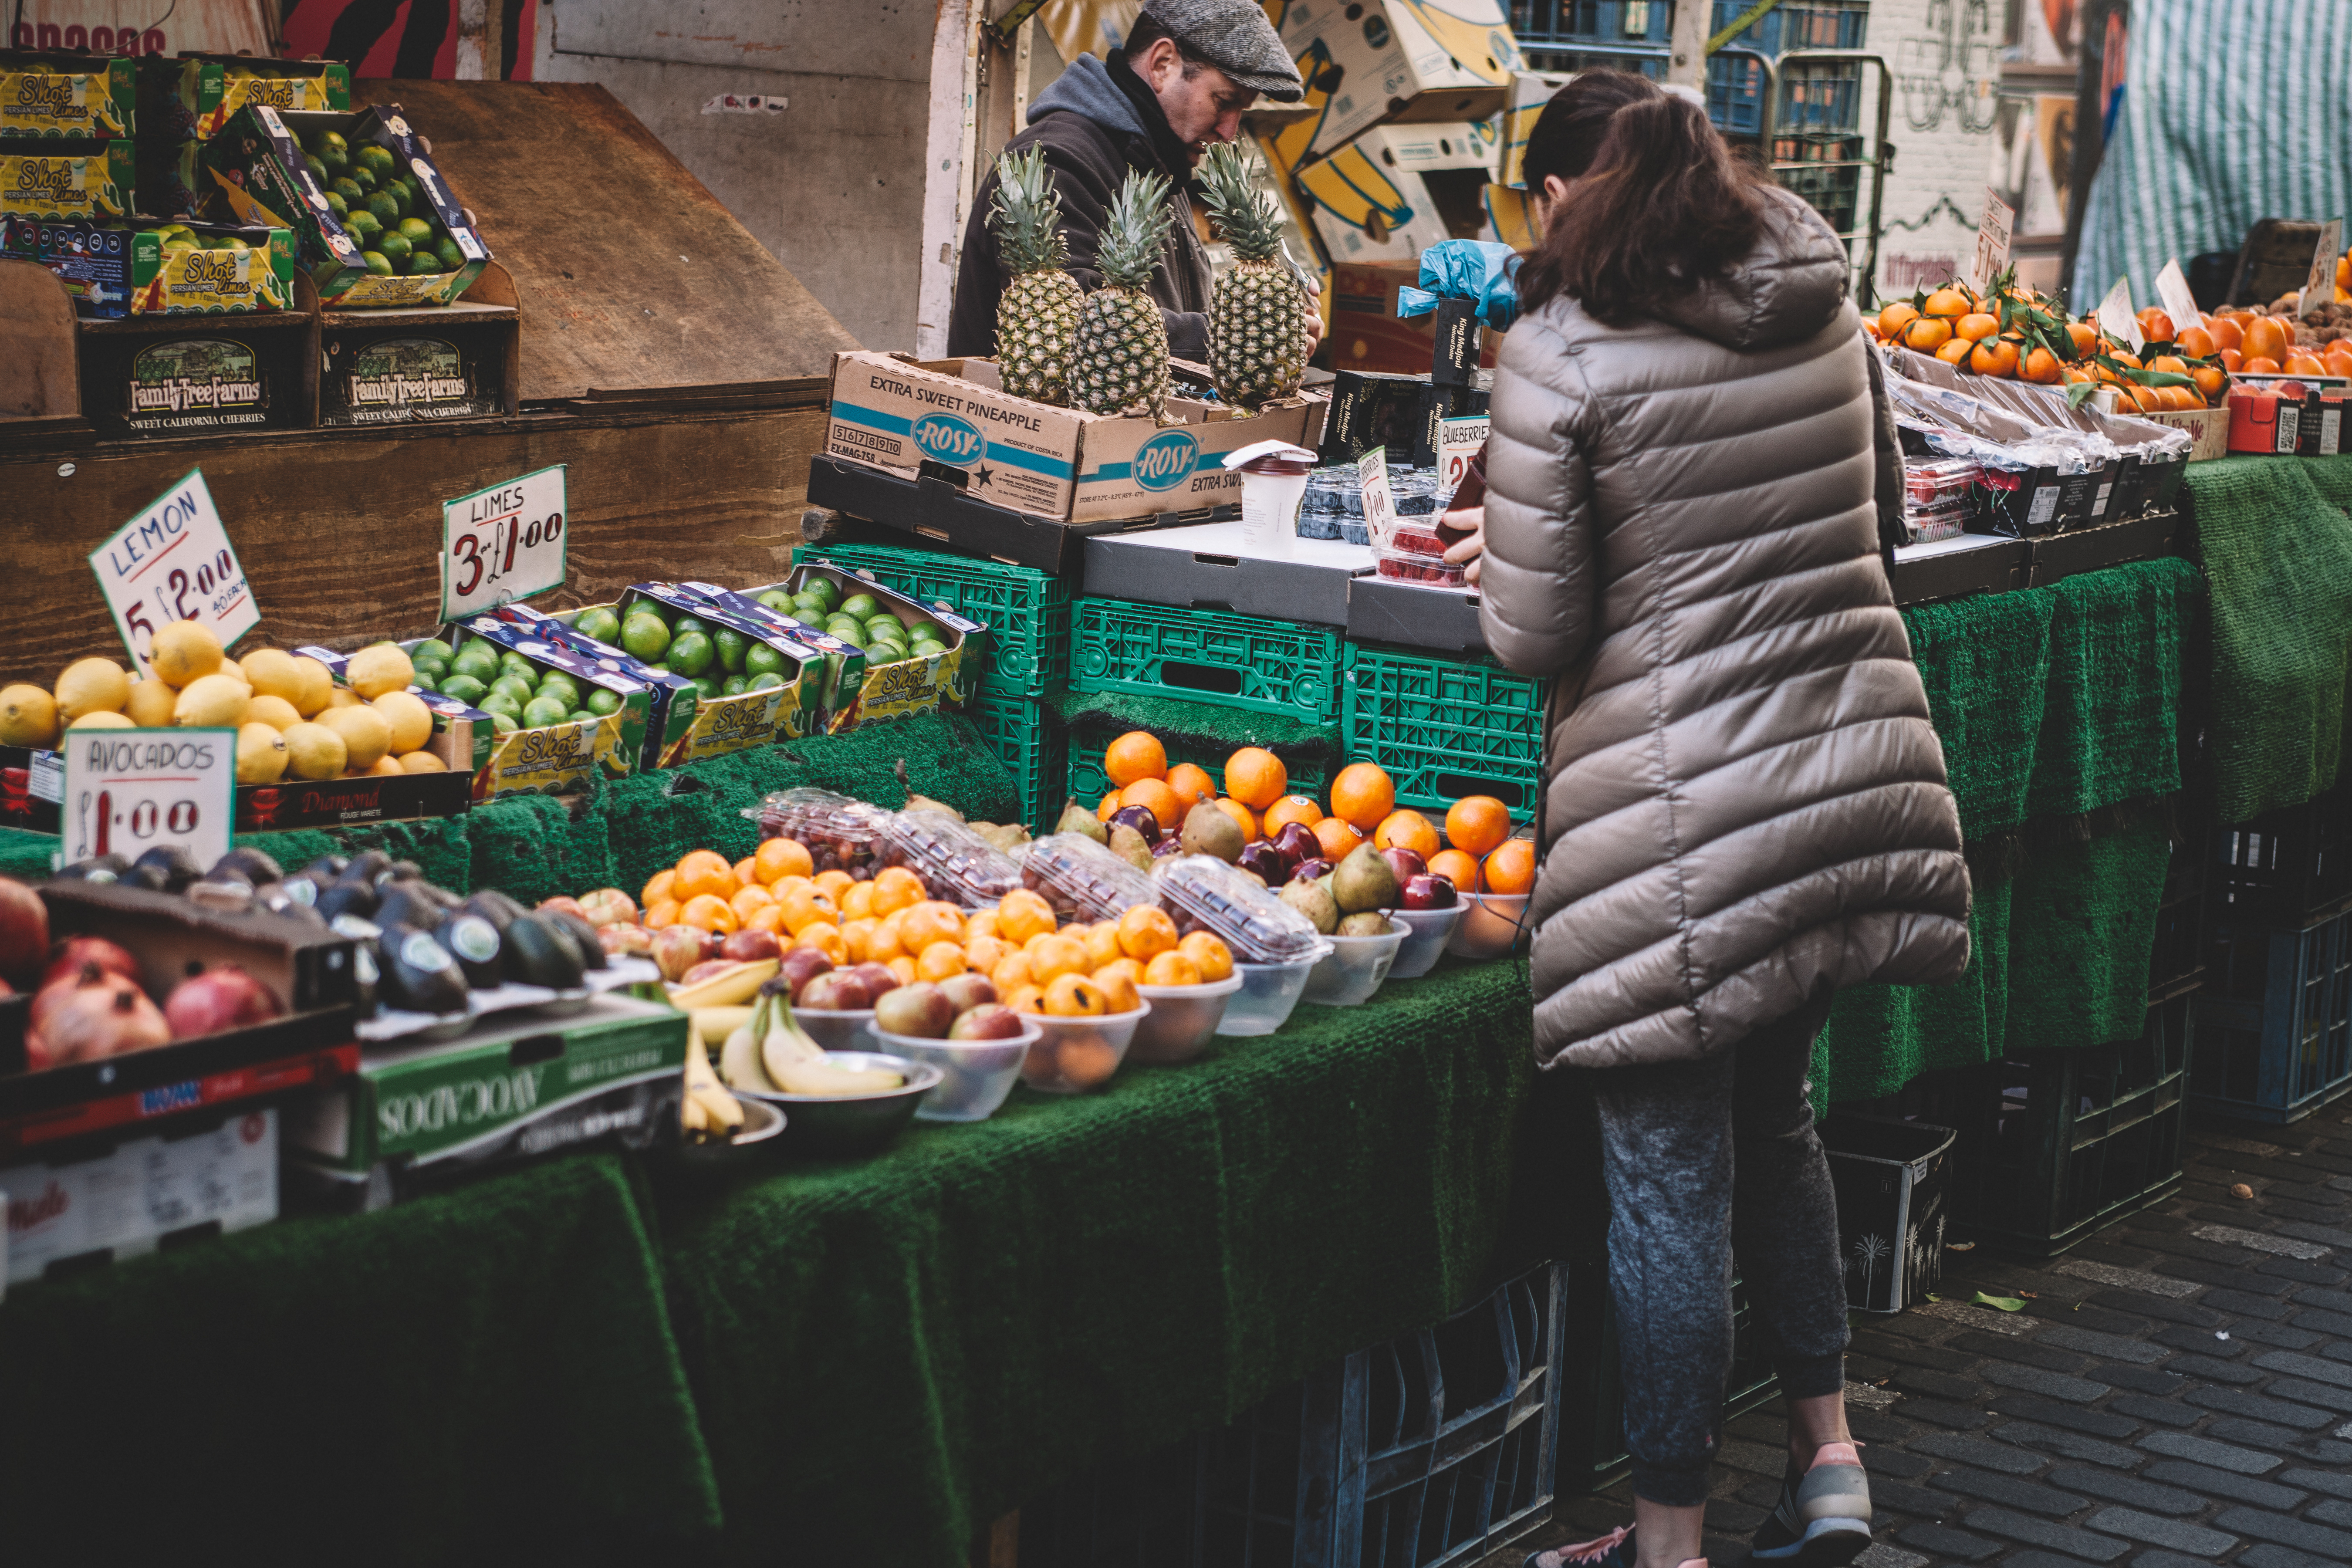
fruit, city, food, vendor, market, marketplace, public space, stall, supermarket, street market, grocery store, human settlement, greengrocer, market stand